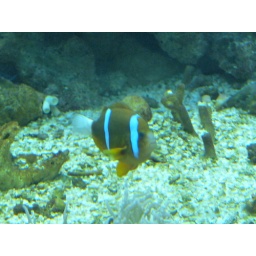
Nemo in the aquarium that makes up a wall of the toilets in Zinc bar and restaurant